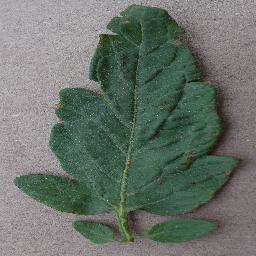
Label: Tomato___Bacterial_spot